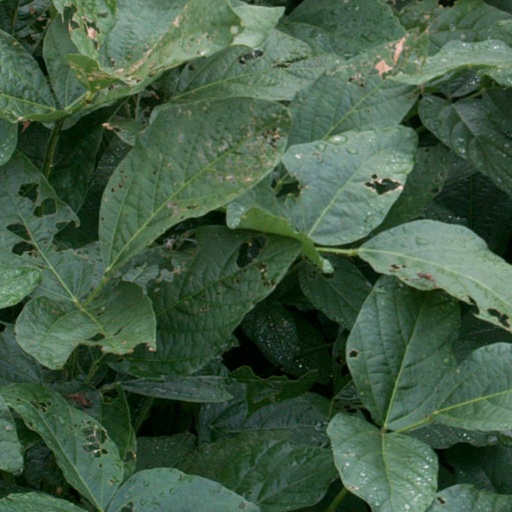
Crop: soybean